New Harmony, Indiana

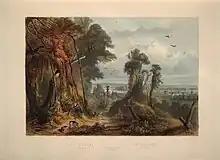
"New-Harmony on the Wabash" (circa 1832): aquatint by Karl Bodmer from ""Maximilian, Prince of Wied's Travels in the Interior of North America, during the years 1832–1834""

David Dale Owen (1807–1860), third son of Robert Owen, finished his formal education as a medical doctor in 1837. However, after returning to New Harmony, David Dale Owen was influenced by the work of Maclure and Gerard Troost, a Dutch geologist, mineralogist, zoologist, and chemist who arrived in New Harmony in 1825 and later became the state geologist of Tennessee from 1831 to 1850. Owen went on to become a noted geologist. Headquartered at New Harmony, Owen conducted the first official geological survey of Indiana (1837–39). After his appointment as U.S. Geologist in 1839, Owen led federal surveys from 1839 to 1840 and from 1847 to 1851 of the Midwestern United States, which included Iowa, Missouri, Wisconsin, Minnesota, and part of northern Illinois. In 1846 Owen sampled a number of possible building stones for the Smithsonian Institution Building (the Smithsonian "Castle") and recommended the distinctive Seneca Creek sandstone of which that building is constructed. The following year, Owen identified a quarry at Bull Run, twenty-three miles from nation's capital, that provided the stone for the massive building. Owen became the first state geologist of three states: Kentucky (1854–1857), Arkansas (1857–1859), and Indiana (1837–1839 and 1859–1860). Owen's museum and laboratory in New Harmony was known as the largest west of the Allegheny Mountains. At the time of Owen's death in 1860, his museum included some 85,000 items. Among Owen's most significant publications is his "Report of a Geological Survey of Wisconsin, Iowa, and Minnesota and Incidentally of a Portion of Nebraska Territory" (Philadelphia, 1852).